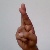
The image shows a hand gesture representing the letter 'R' in Indian Sign Language.